Answer in natural language. Estimate the real world distances between objects in the image. Which object is closer to black wooden spindleback chair, brown sofa or flatscreen television black bezel offscreen? Choose between the following options: flatscreen television black bezel offscreen or brown sofa
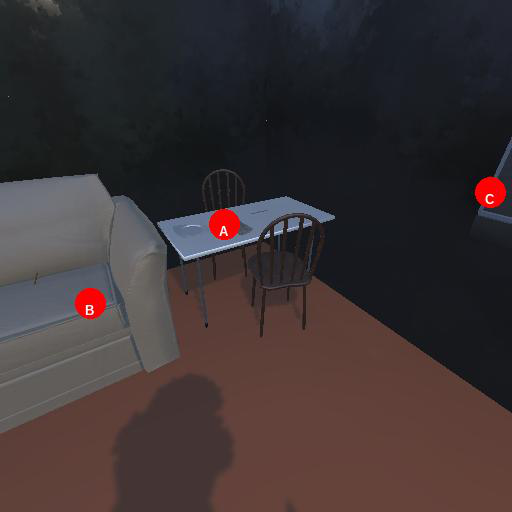
<answer>brown sofa</answer>